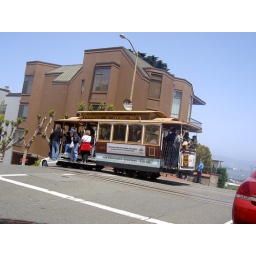
This cable car was passing across the top of the hill by thezig-zagging part of Lombard Street.